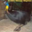
Label: bird